Sports in Bhutan

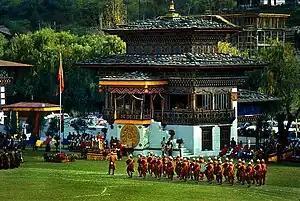
Changlimithang Stadium, during a parade

Changlimithang Stadium in Thimphu is the main venue for major sporting events in Bhutan, including archery and football. With a capacity of 25,000, the stadium has also hosted theatrical performances and celebrations as part of national holidays and major events such as the royal wedding in 2011.